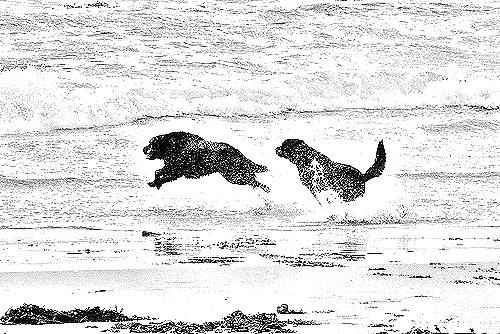
Portrait style: Sketch Portrait